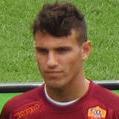
Age: 17